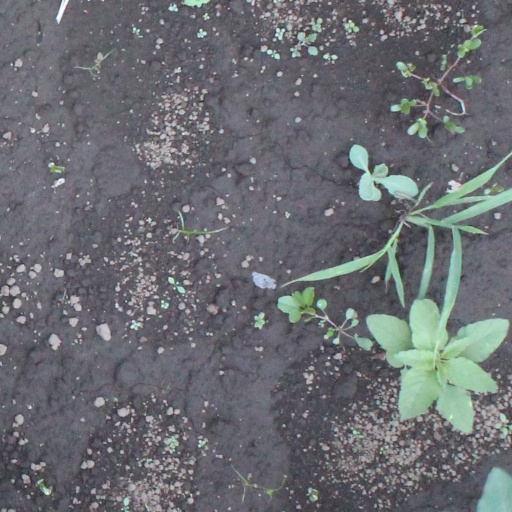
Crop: soybean